Khoni Municipality

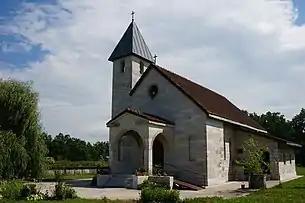
Akhalsheni Village Church

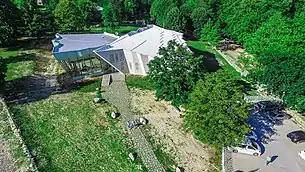
Okatse Tourist centre

Khoni is a district of Georgia, in the region of Imereti. Its main town is Khoni.